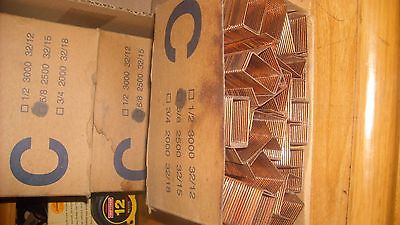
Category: stapler